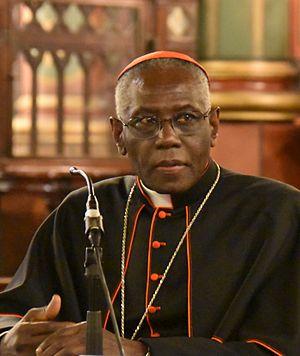
Le Cardinal Robert Sarah
La curie romaine est l'ensemble des dicastères et autres organismes du Saint-Siège qui assistent le pape dans sa mission de pasteur suprême de l'Église catholique. « La Curie romaine dont le Pontife suprême se sert habituellement pour traiter les affaires de l'Église tout entière, et qui accomplit sa fonction en son nom et sous son autorité pour le bien et le service des Églises, comprend la Secrétairerie d'État ou Secrétariat du Pape, le Conseil pour les affaires publiques de l'Église, les Congrégations, Tribunaux et autres Instituts ; leur constitution et compétence sont définies par la loi particulière ».
Robert Sarah, né le 15 juin 1945 à Ourouss en Guinée forestière, est un prélat catholique guinéen.
2014 par pays en Europe - 2015 par pays en Europe - 2016 par pays en Europe